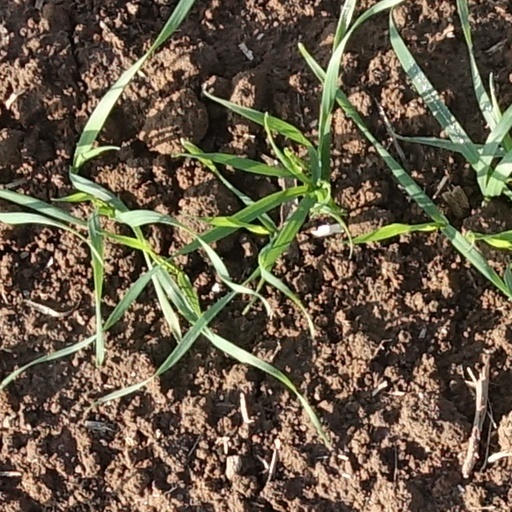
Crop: wheat